Dave Revering

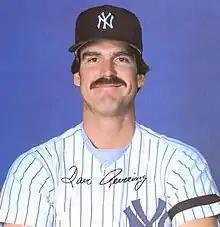
Revering in 1981

David Alvin Revering (born February 12, 1953) is an American former professional baseball player. He appeared in 557 games as a first baseman, designated hitter and pinch hitter in Major League Baseball from 1978 to 1982 for four American League teams. He batted left-handed and threw right handed, and was listed as tall and .